Demographics of Uzbekistan

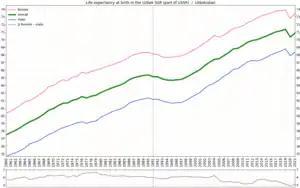
Life expectancy in Uzbekistan since 1960 by gender

Uzbek 71%, Russian 6%, Tajik 5% (believed to be much higher), Kazakh 4%, Tatar 3%, Karakalpak 2%, other 7%.